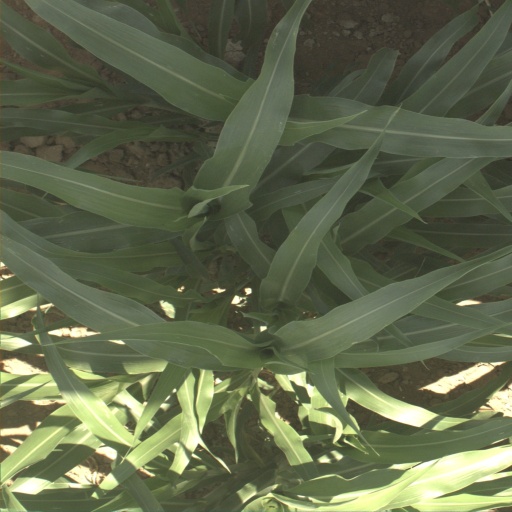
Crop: sorghum